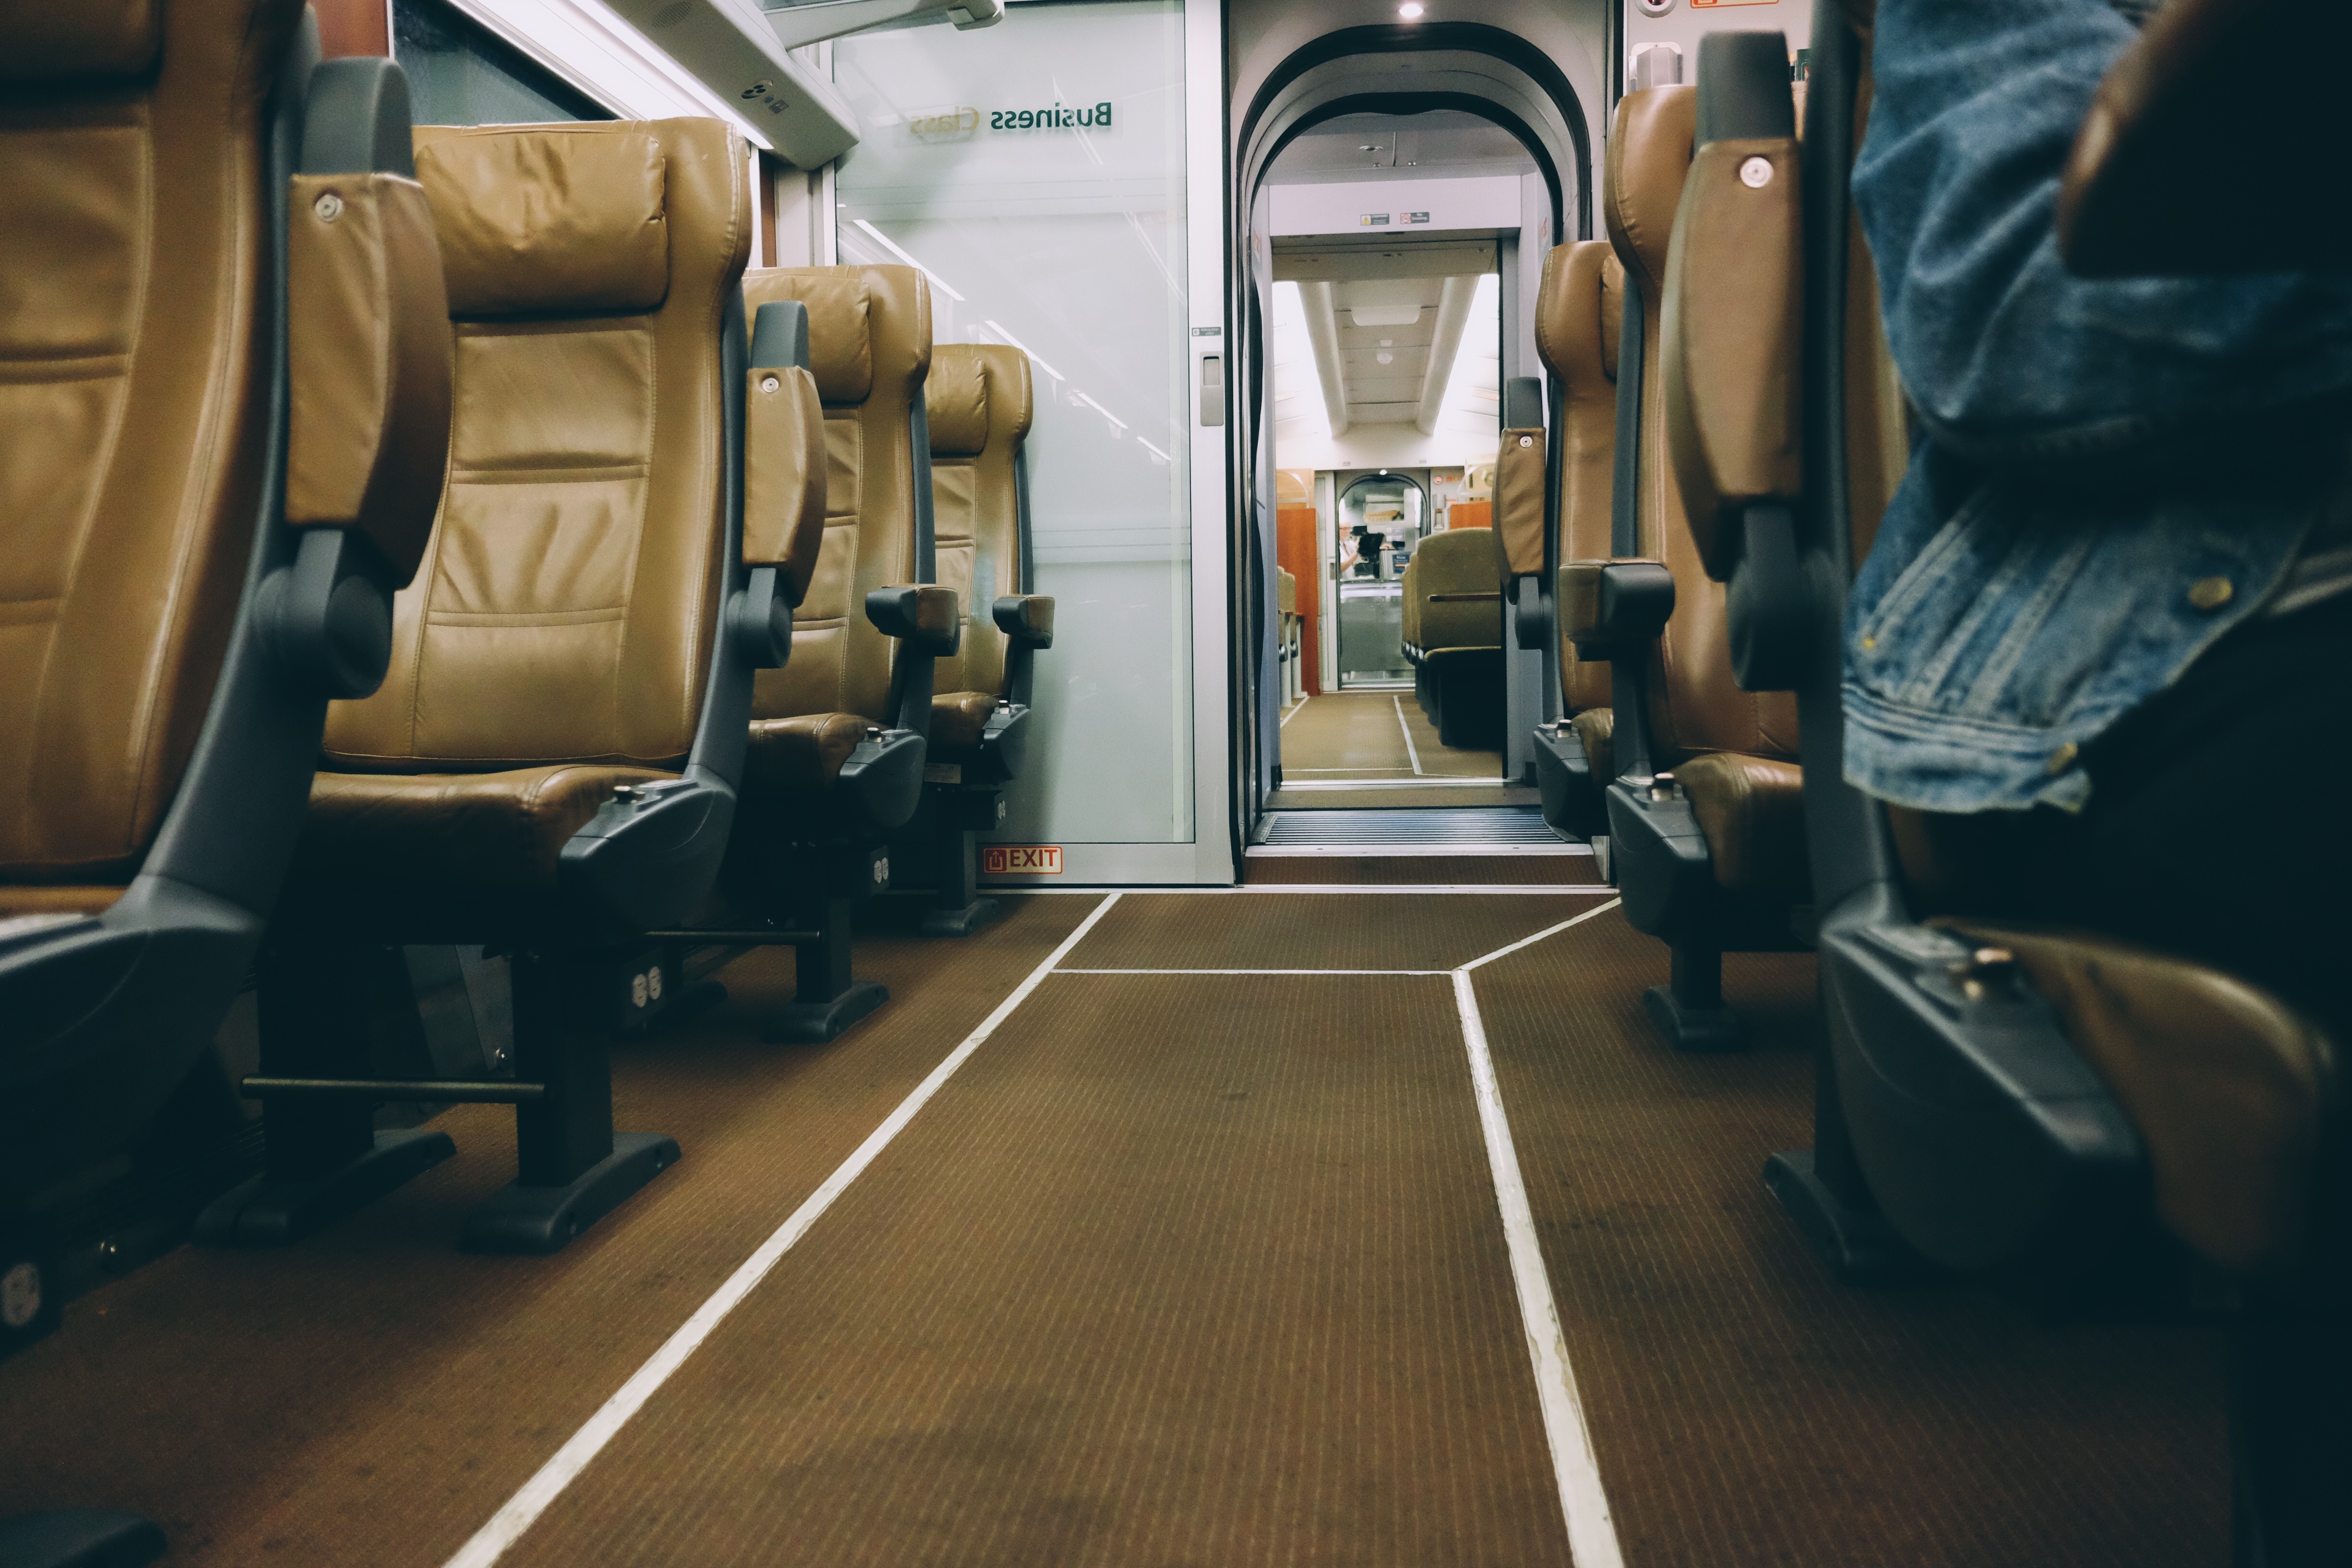
transport, vehicle, room, public transport, passenger, sport venue